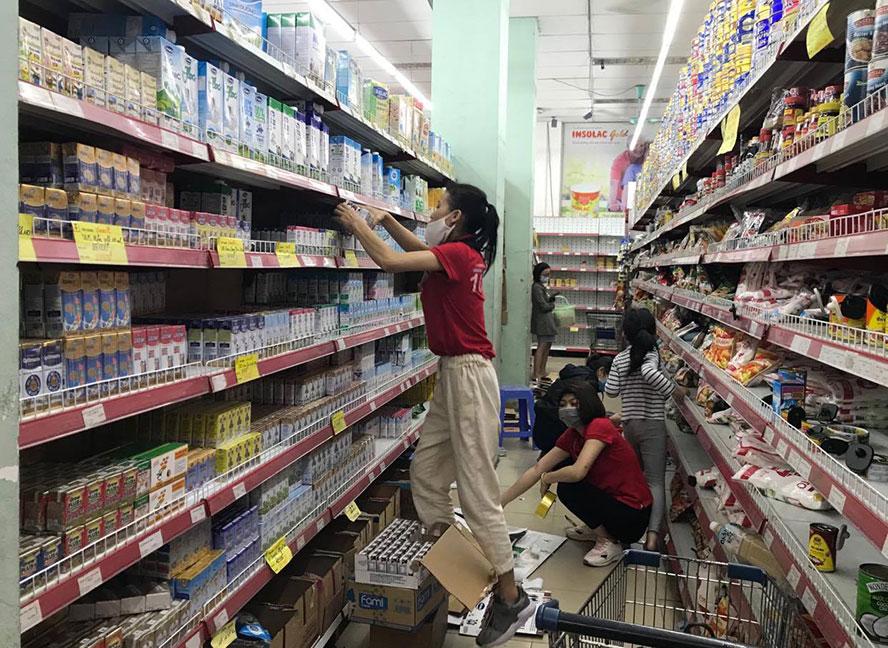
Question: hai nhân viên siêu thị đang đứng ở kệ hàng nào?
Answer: kệ hàng bán sữa